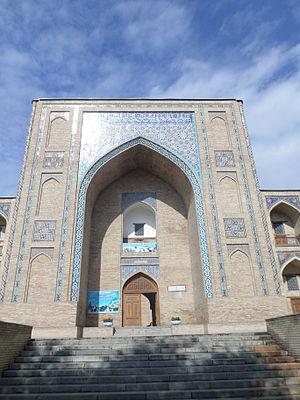
La médersa Koukeldach est une médersa de Tachkent, capitale de l'Ouzbékistan. C'est la médersa la plus importante des vingt-trois que comprend la vieille ville de Tachkent. Elle a été construite au plus tard en 1568-1569 par le ministre des sultans chaybanides, Barak Khan et Dervich Khan, et a pris le nom de « Koukeldach », ce qui signifie « frère de lait », c'est-à-dire en fait « ami de cœur ». C'est ainsi qu'étaient nommés les dignitaires de confiance des sultans.